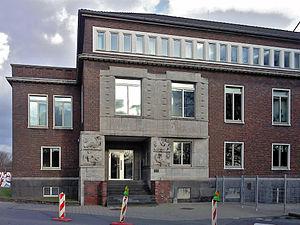
Voici une liste de mines situées en Rhénanie-du-Nord-Westphalie, Land d'Allemagne.